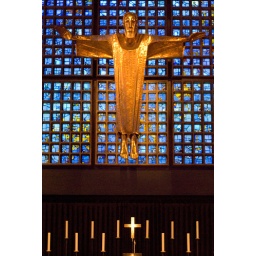
With the beautiful stained glass windows in the background